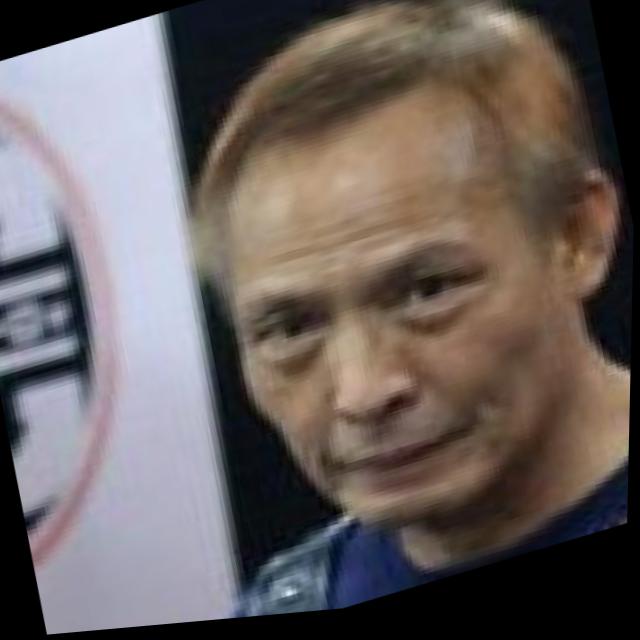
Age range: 45-64